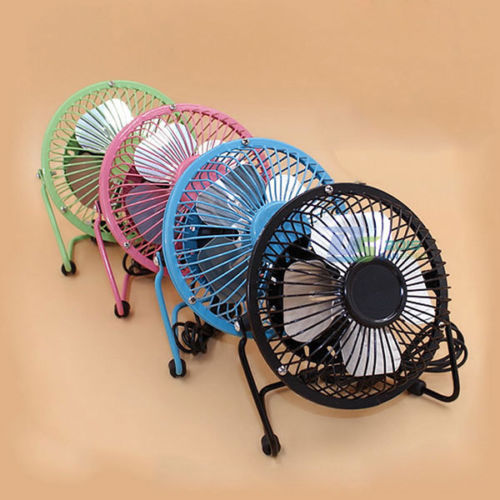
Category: fan